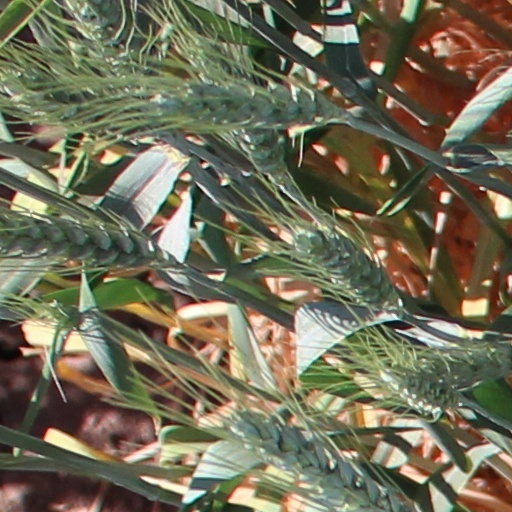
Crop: wheat